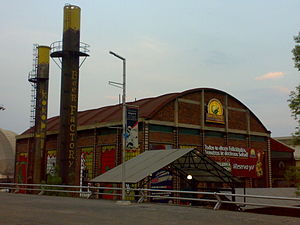
Beer Factory
Beer Factory ved Plaza Cuicuilco, Tlalpan i Mexico by.
Beer Factory er et mexikansk mikrobryggeri som er etableret i Mexico City. Bryggeriet er kendt for at have sin egen restaurant hvor besøgende kan nyde bryggeriets produkter sammen med et måltid. Beer Factory har flere restauranter i Mexico. Bryggeriet er blandt andet kendt for, at en del af ølsorterne har tropisk frugtsmag.